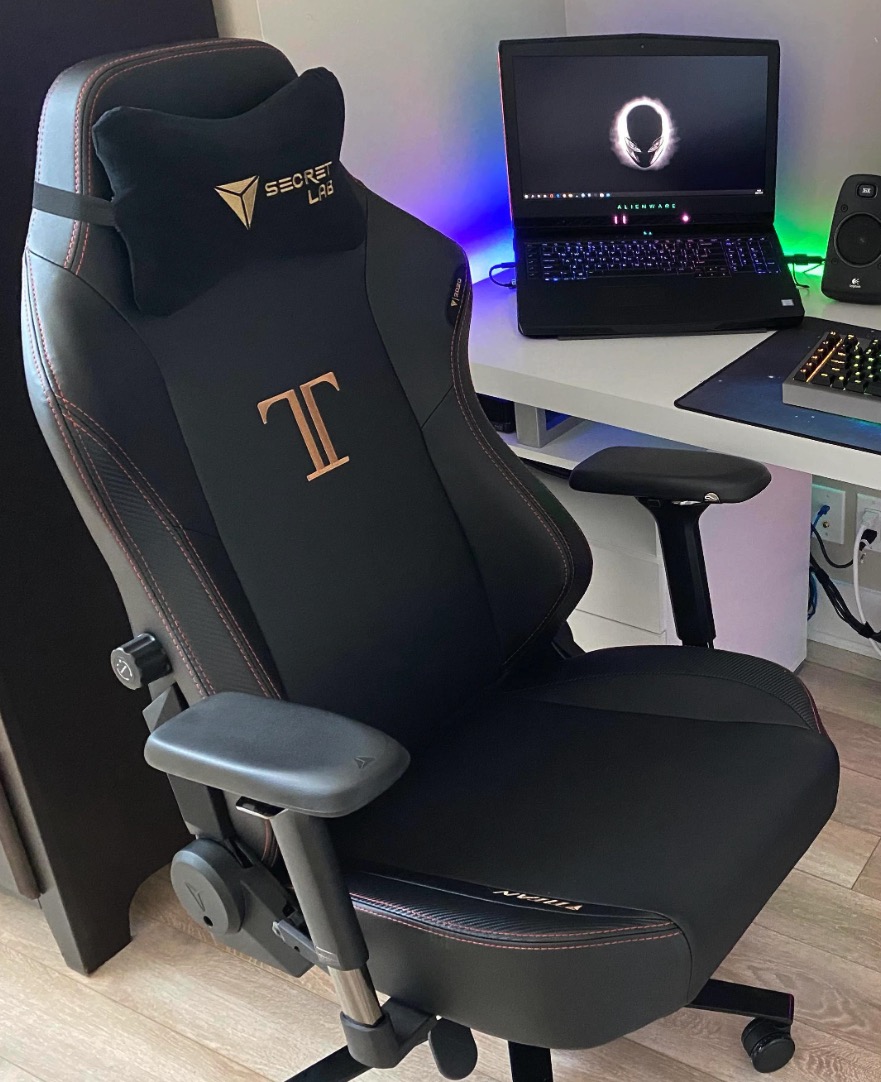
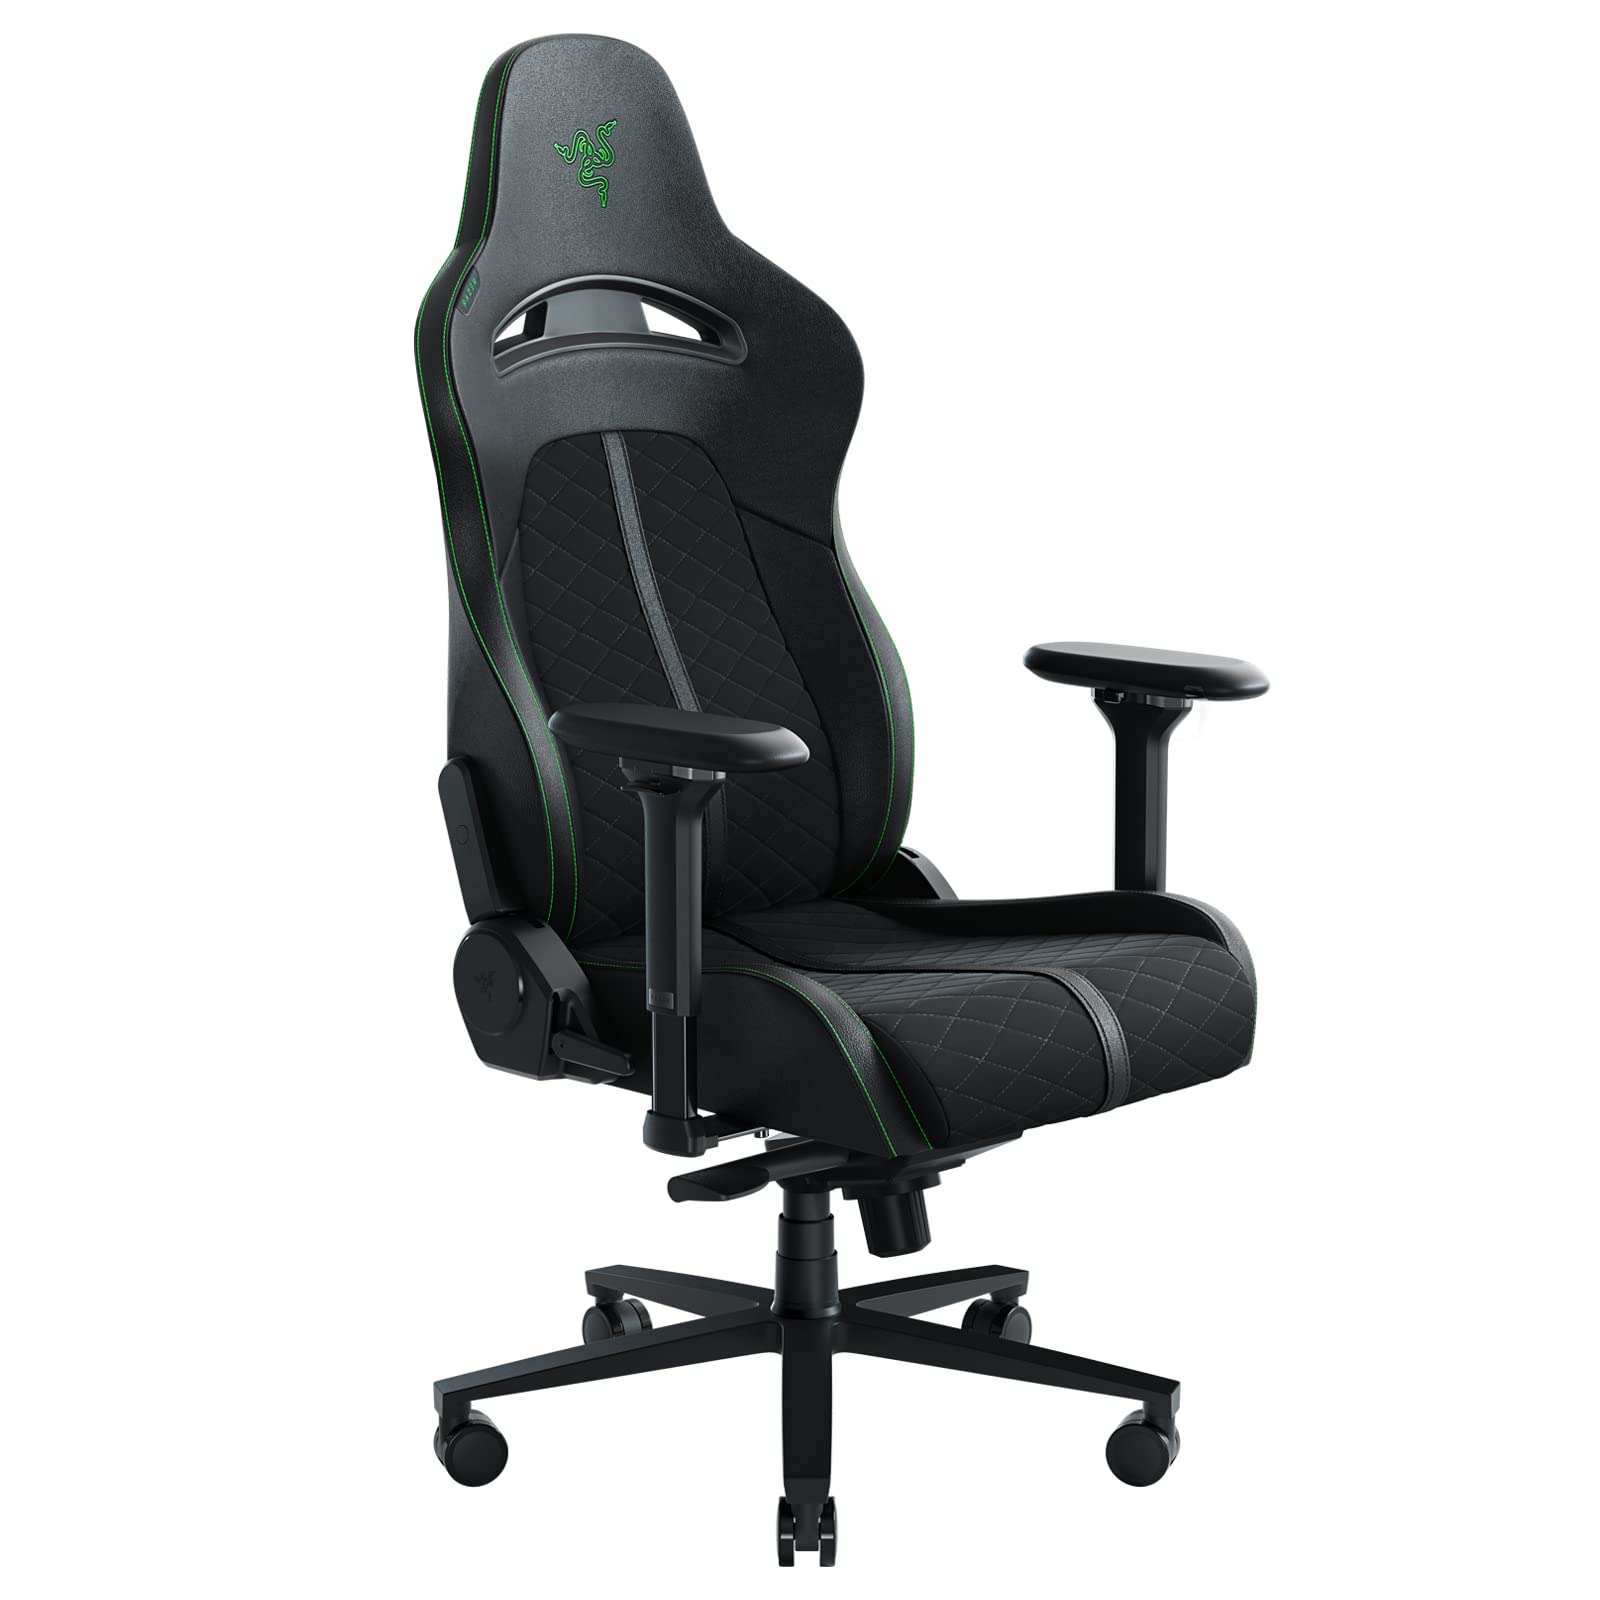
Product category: items_chair
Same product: no